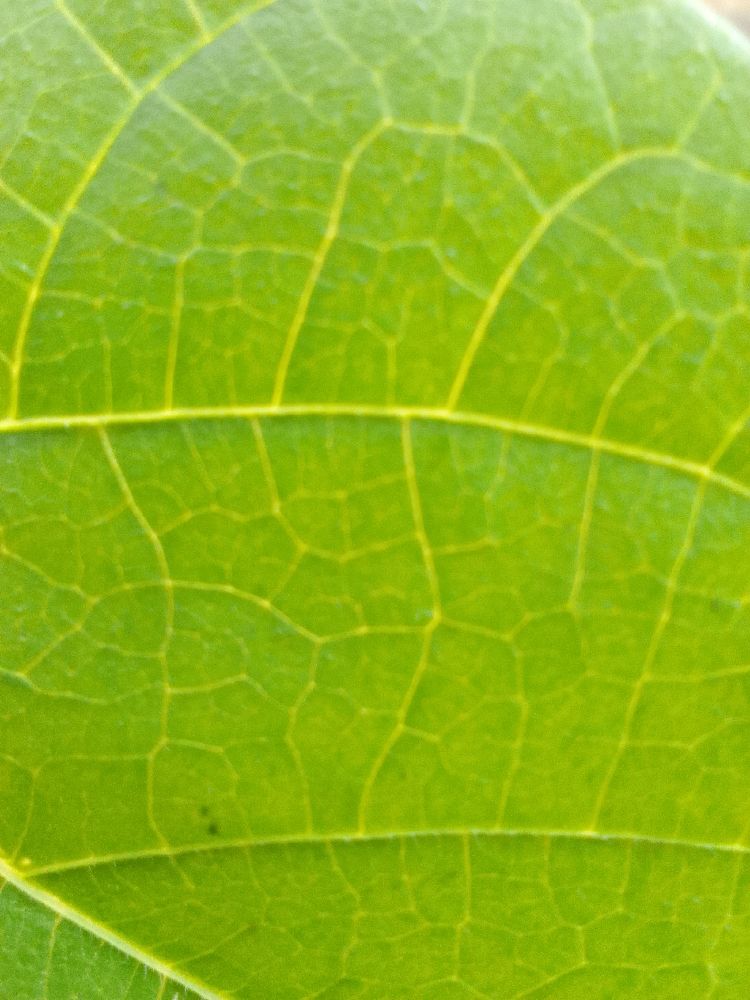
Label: healthy